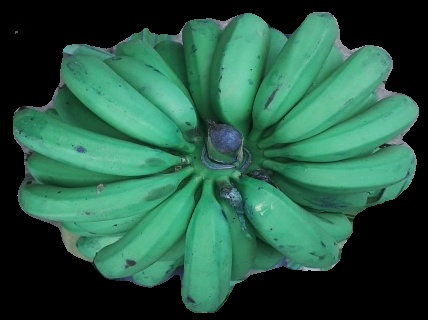
Variety: pachbale
Grade: grade2